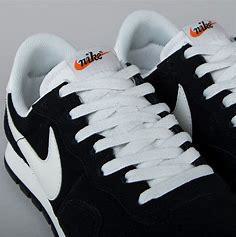
Brand: Nike
Model: Air Pegasus 83